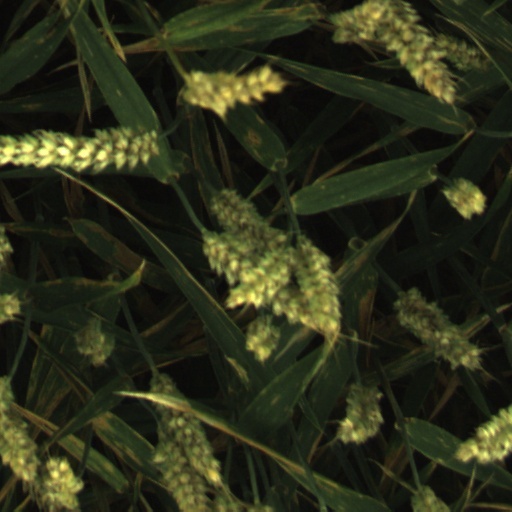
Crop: wheat